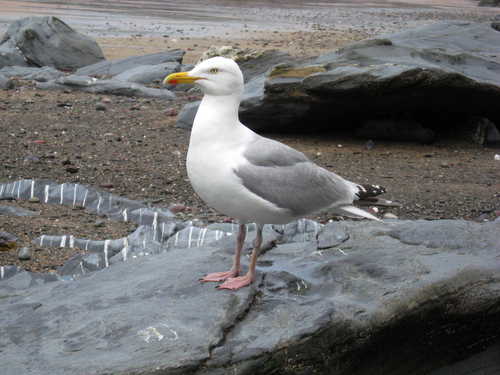
the white bird has orange webbed feet and a yellow curved bill.
this mostly white bird has a yellow bill, grey wings, and black and white spotted tail feathers.
bird has yellow beak with white head belly, and throat with grey secondaries, and black and white recticesa yellow billed bird whose bill curves downward at the end with a white crown, throat, breast and belly, with grey wings and black uppertail covers.
medium to large white and grey bird with long orange tarsus, webbed feet with yellow and orange beaka white bird with a yellow beak and orange, webbed feet.
this bird is white and gray in color, with a yellow beak.
a medium sized white bird with a small head compared to its body, grey feathers on each of its side wings, black on its tail, a medium sized, yellow beak, and orange feet.
this bird has wings that are grey and has a white bellywhite crown and nape till mid-back; white throat, breast and abdomen; grey winglets; short bill, long tarsus, webbed feet
Species: Herring Gull